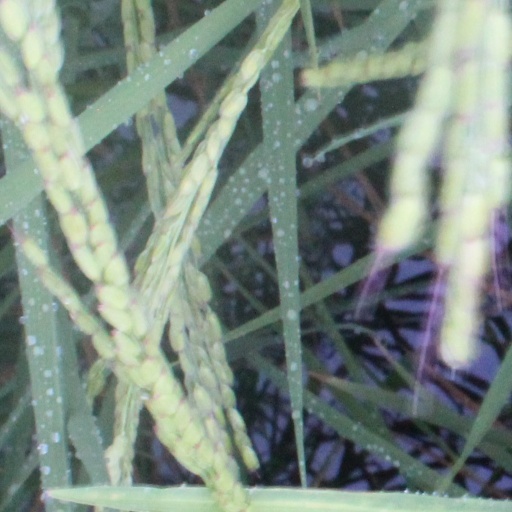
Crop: rice